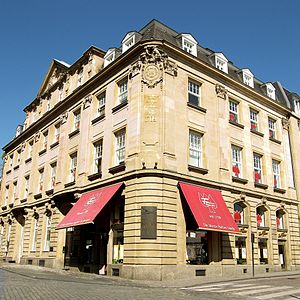
Duftmuseum (Köln)
Duftmuseet i Farina-Huset
Duftmuseum i Farina-Hus ligger tæt på rådhuset og Wallraf-Richartz-Museum i Köln, Tyskland, og er det tidligere produktionssted for den orgininale Eau de Cologne.